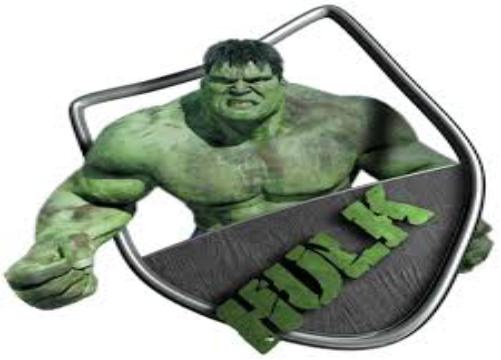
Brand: Hulk
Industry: Necessities